Cape Cannon

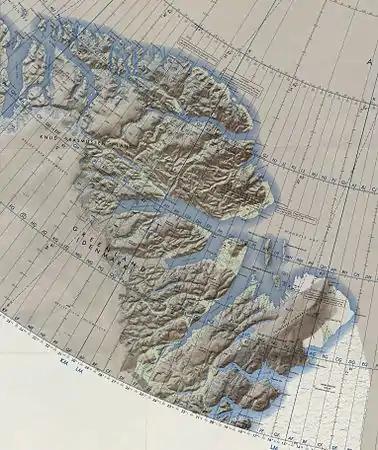
Map of Greenland section.

Cape Cannon is a headland in the Lincoln Sea, Arctic Ocean, North Greenland. Administratively it is part of the Northeast Greenland National Park.